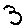
Label: 3